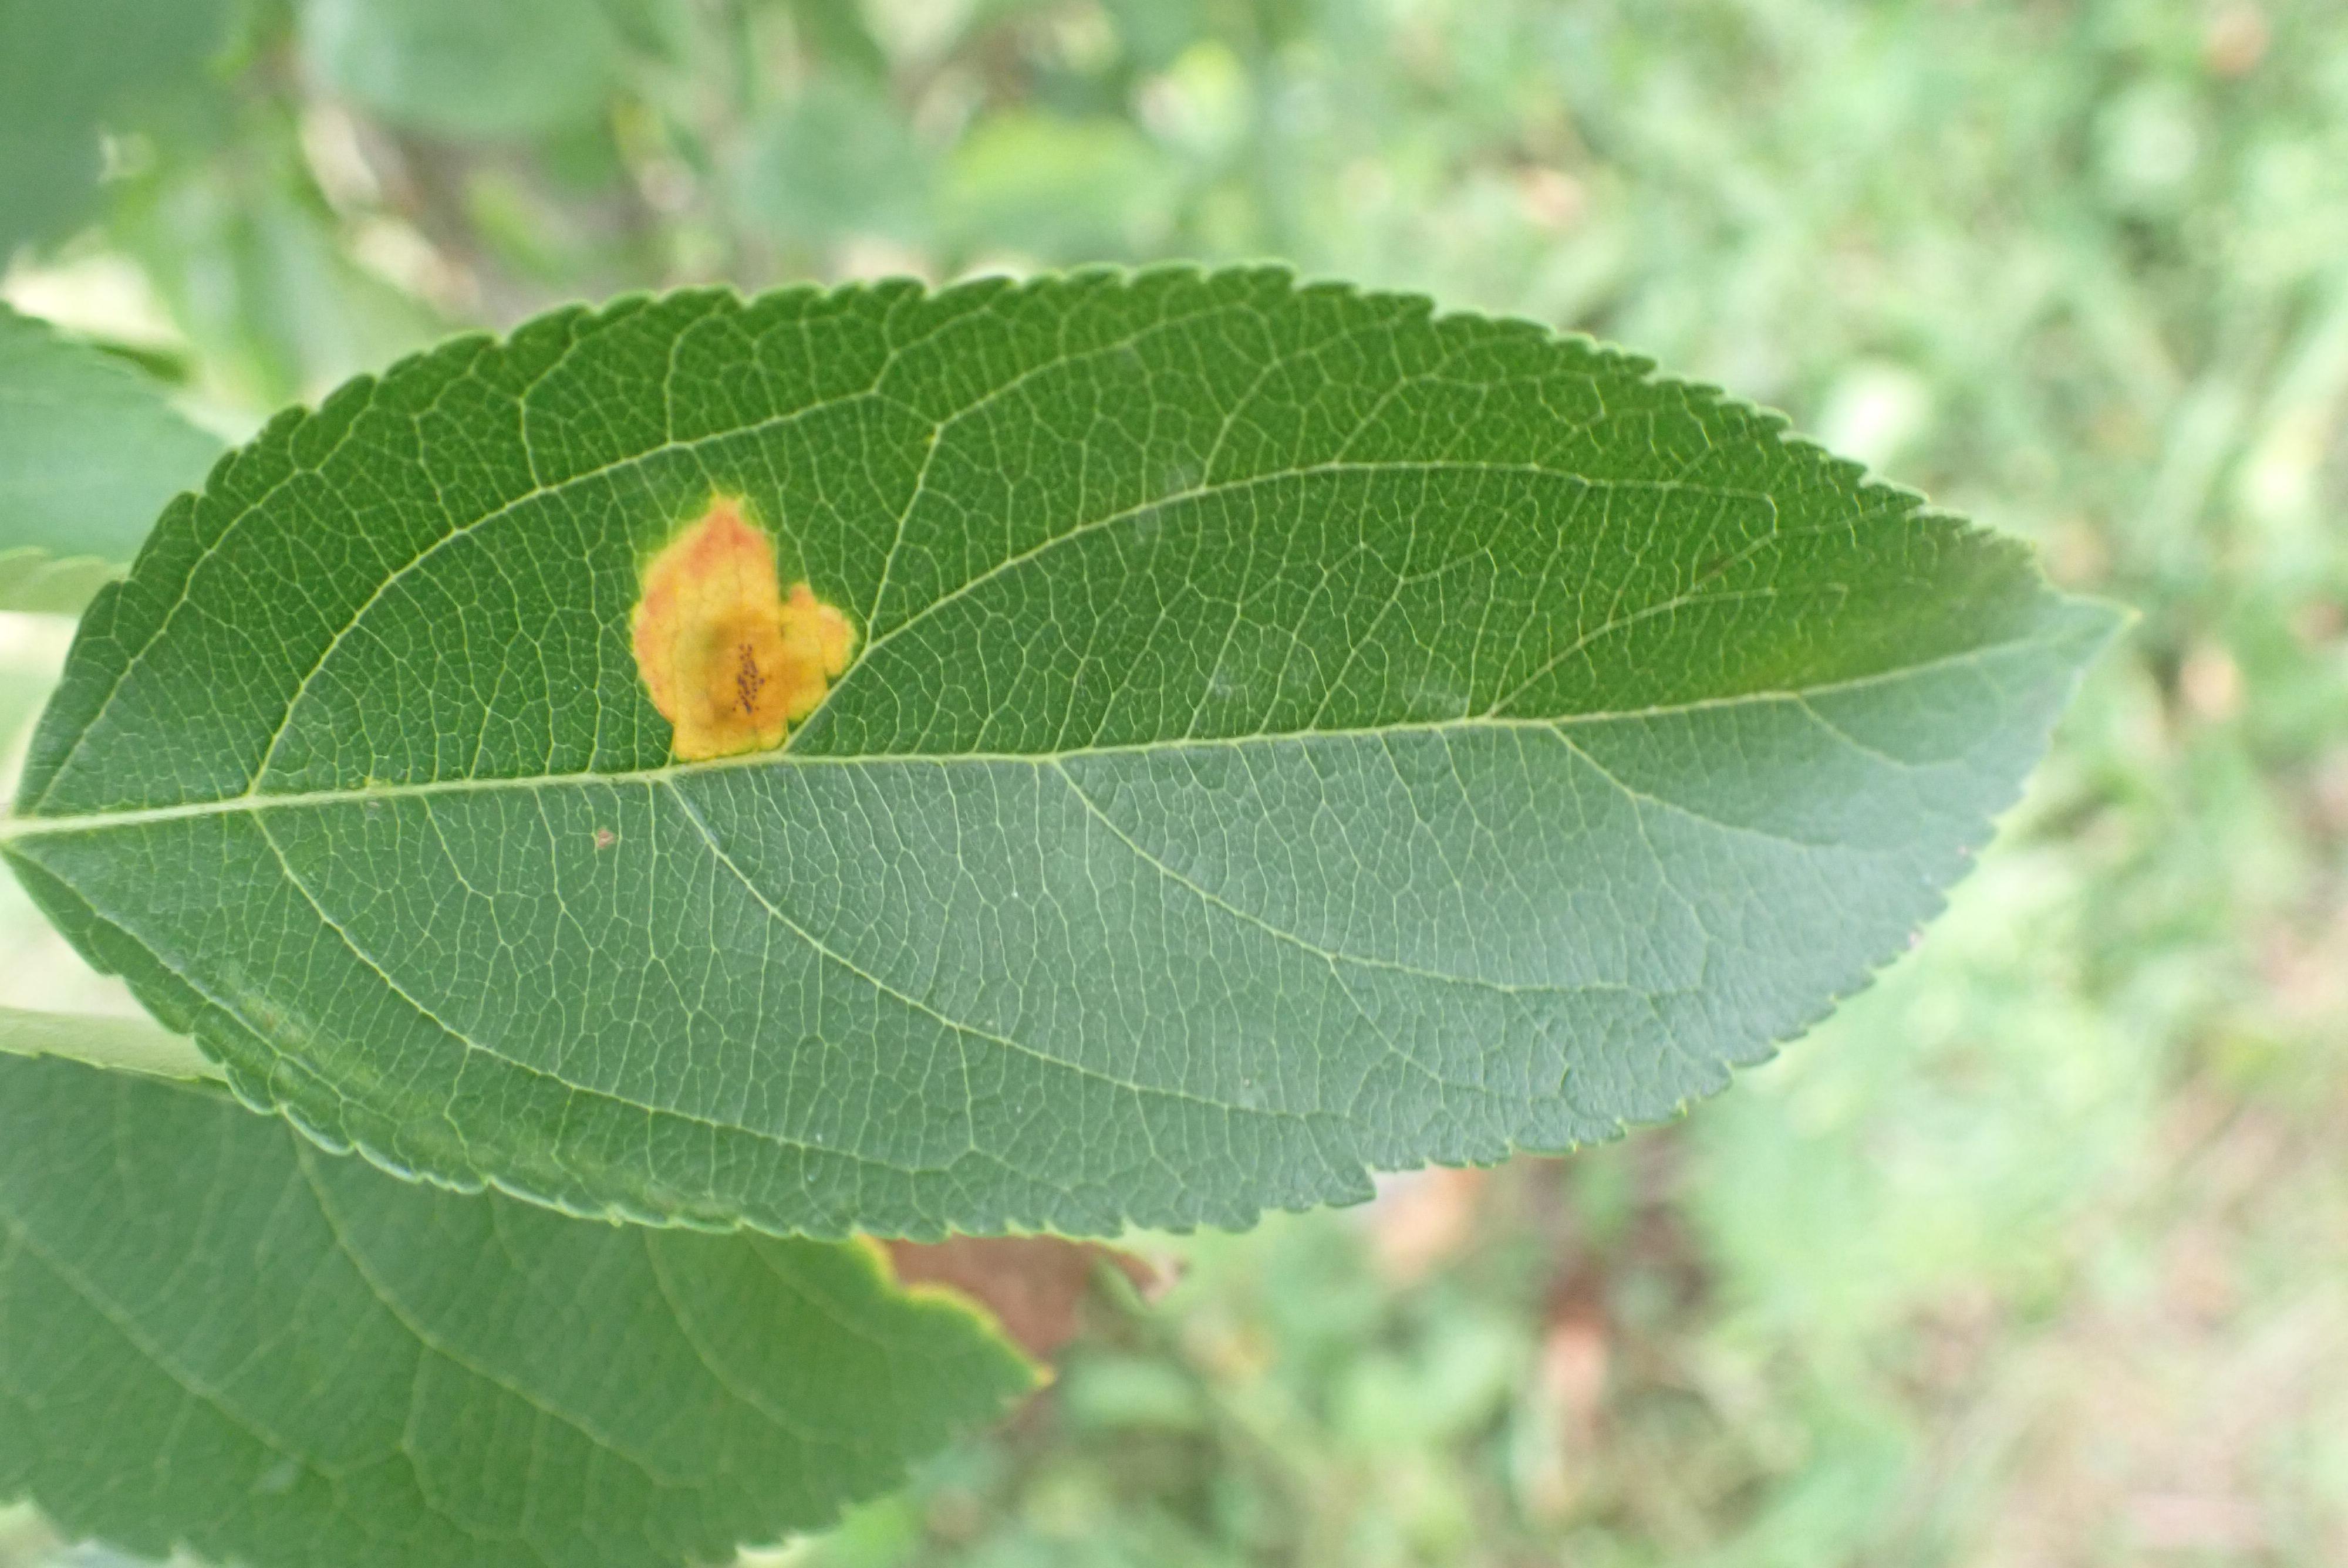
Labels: rust